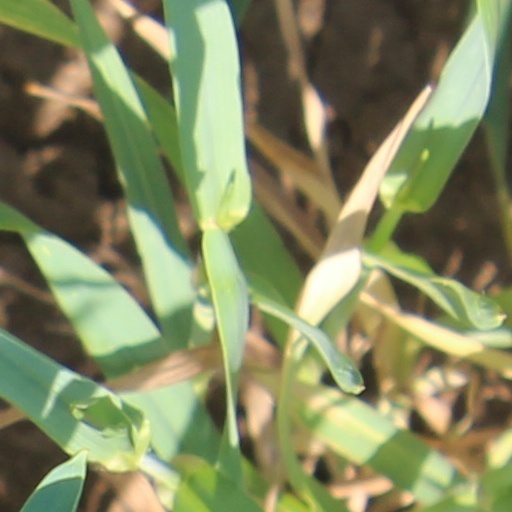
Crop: wheat